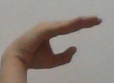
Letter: jeem